Hadley Wood

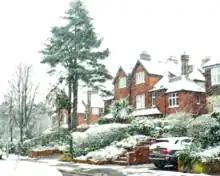
Crescent West on a snowy day.

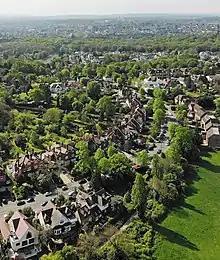
Aerial view of Crescent West, looking south-west.

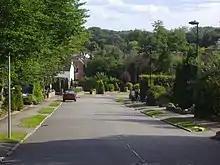
A view of Parkgate Avenue

Hadley Wood is suburb of north London, close to the border with Hertfordshire. It is part of the London Borough of Enfield, north of Charing Cross, close to Chipping Barnet.